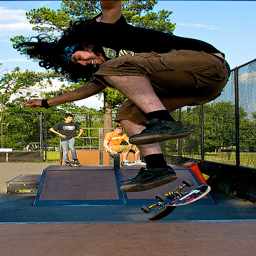
A skateboarder is in mid air while his skateboard flips underneath him.
A man doing a trick on a skateboard in a park.
A man flying through the air while riding a skateboard.
A skate board rider flipping his board with friends
A young man does a trick on his skateboard.